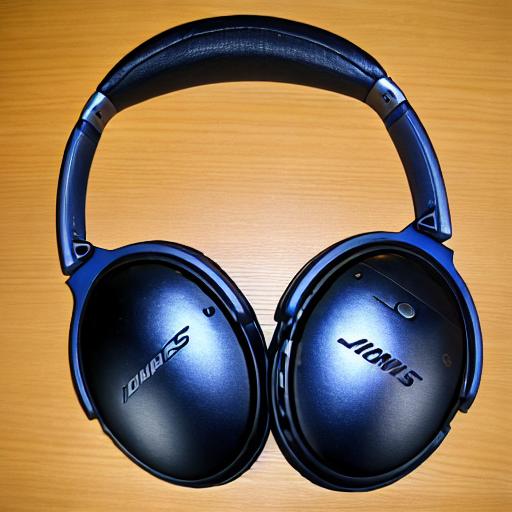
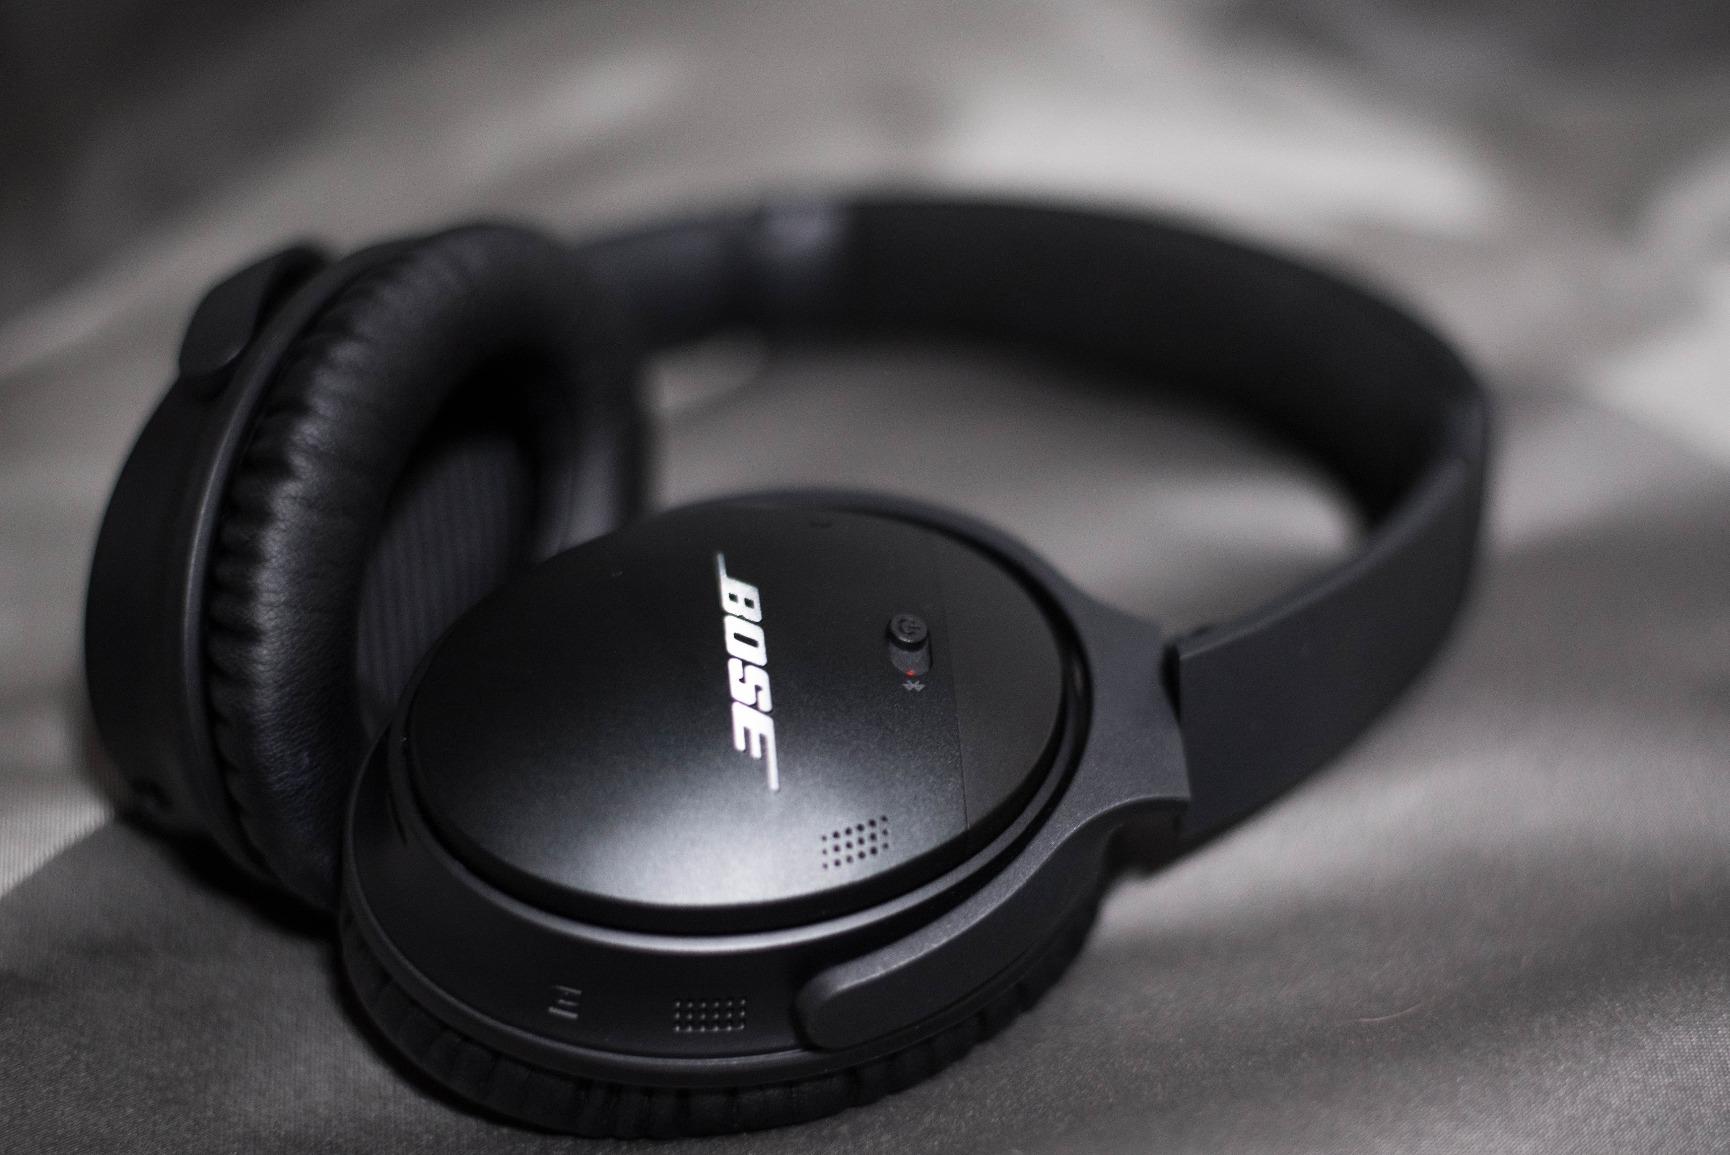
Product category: headphones
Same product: no